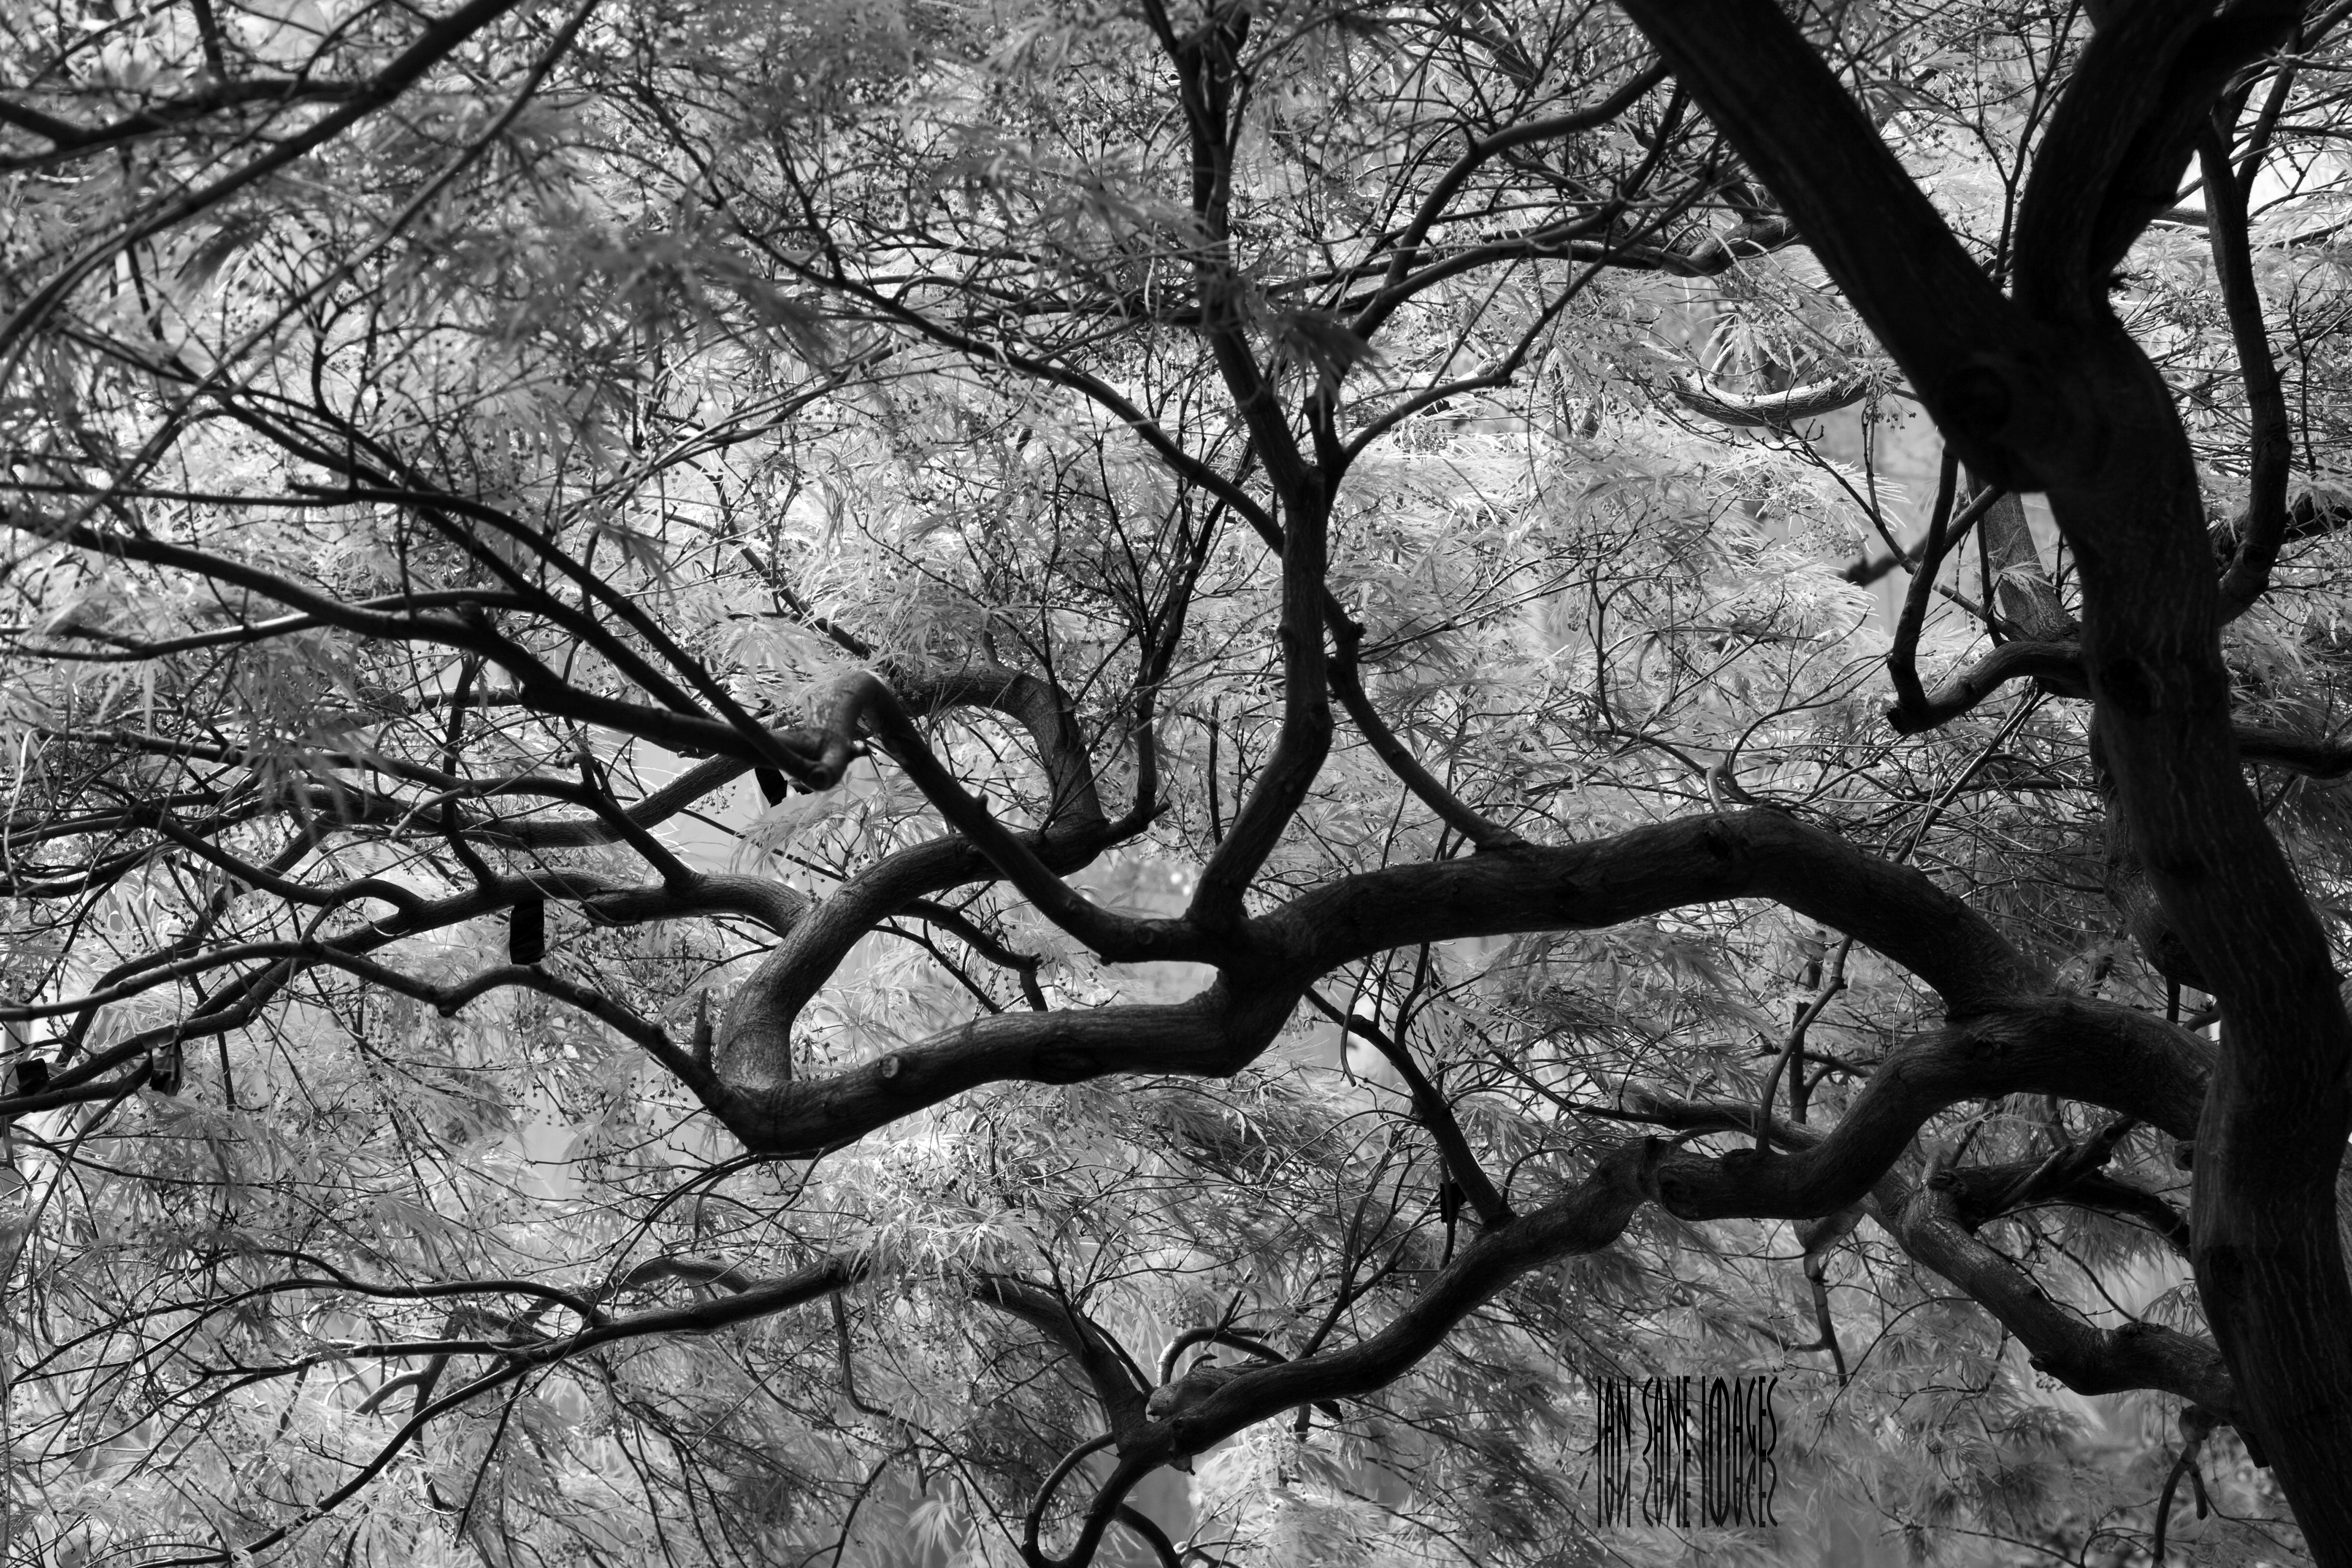
tree, nature, forest, branch, blossom, winter, black and white, plant, white, sunlight, leaf, flower, downtown, spring, autumn, botany, black, monochrome, season, maple, leaves, japanese, crooked, anatomy, images, woodland, oregon, portland, ian, sane, monochrome photography, woody plant